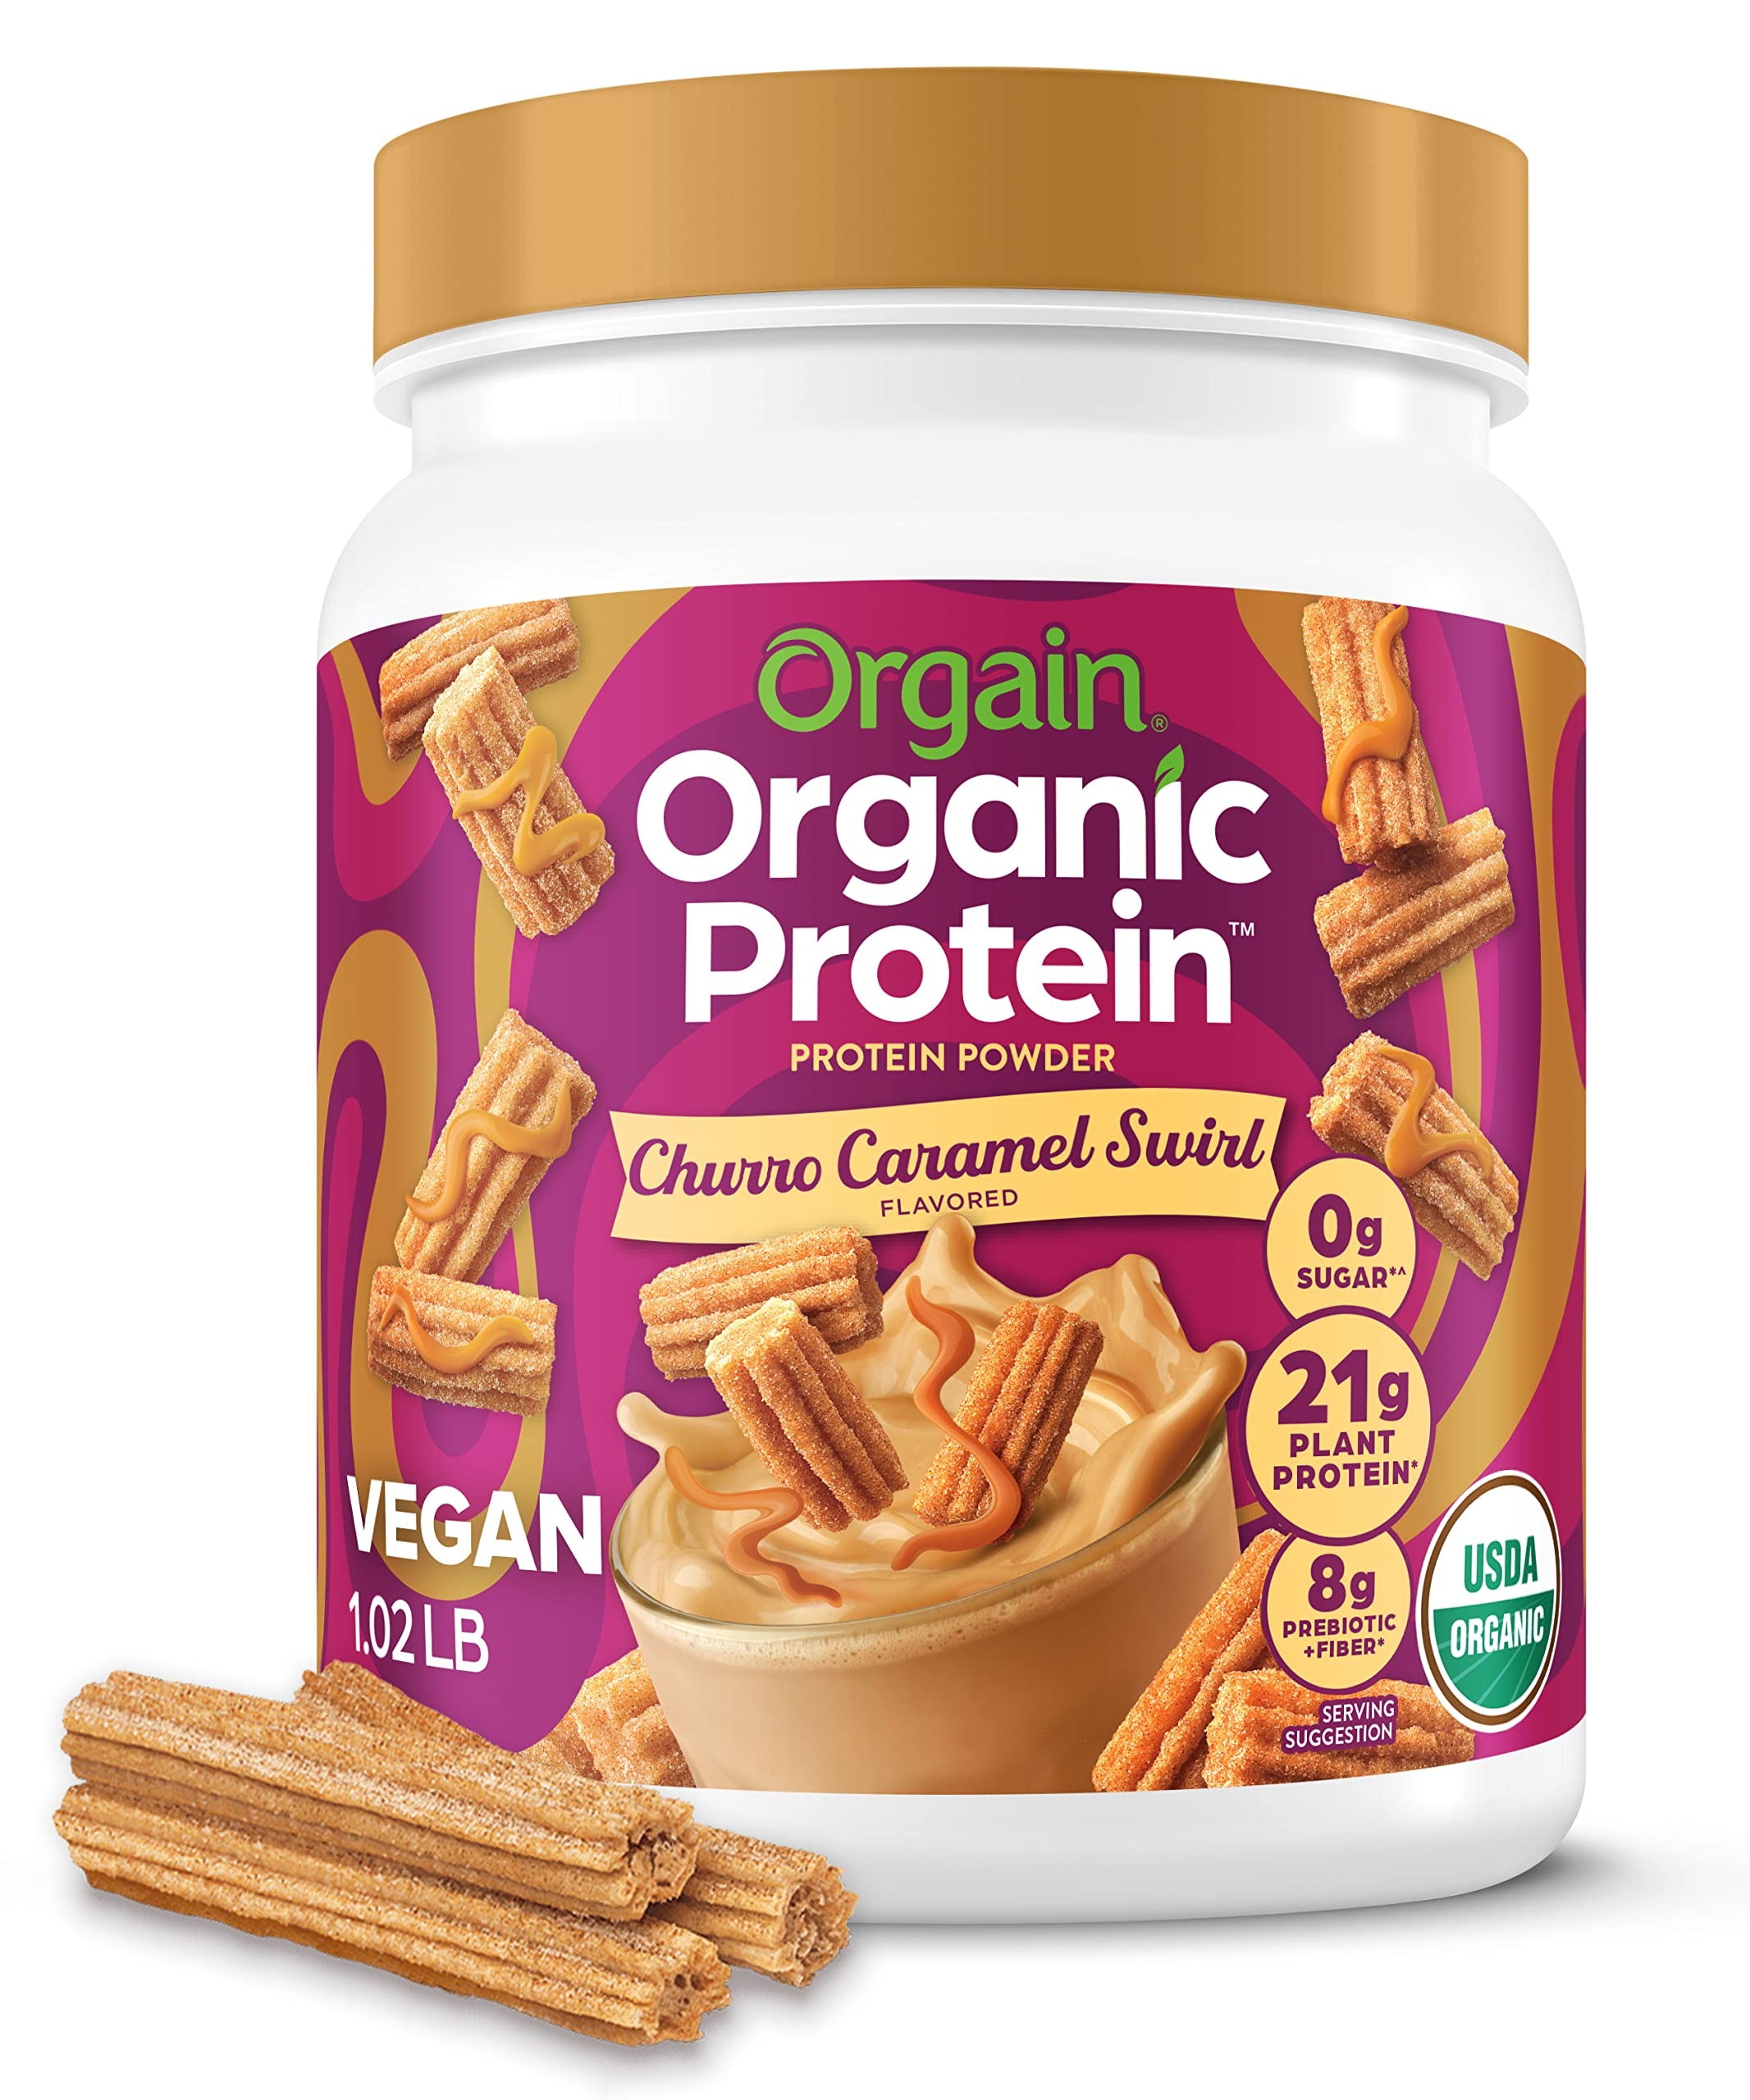
Item Name: Orgain Organic Vegan Protein Powder, Churro Caramel Swirl, 1.02 lb
Bullet Point: Includes 1 (1.02 pound) Orgain Organic Plant Based Churro Caramel Swirl protein powder
Value: 16.32
Unit: Ounce

Price: 26.99